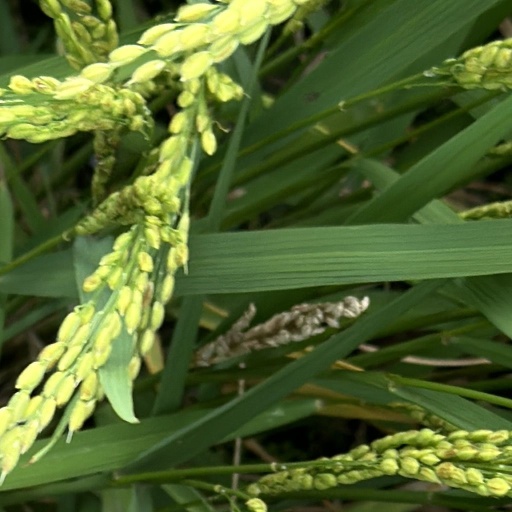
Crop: rice